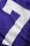
Number: 7